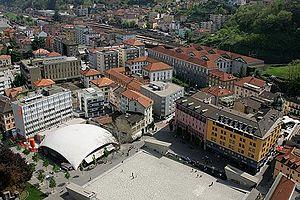
Livio Vacchini est un architecte suisse de l'école tessinoise.